Muriel (film)

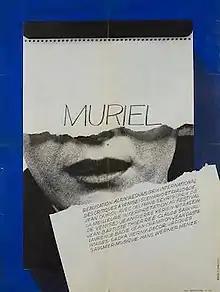

Muriel (literally "Muriel, or the Time of a Return") is a 1963 French psychological drama film directed by Alain Resnais, and starring Delphine Seyrig, Jean-Pierre Kérien, Jean-Baptiste Thiérrée, and Nita Klein. Its plot follows a middle-aged widow in Boulogne-sur-Mer and her stepson—recently returned from military service in the Algerian War—who are visited by her ex-lover and his new young girlfriend.